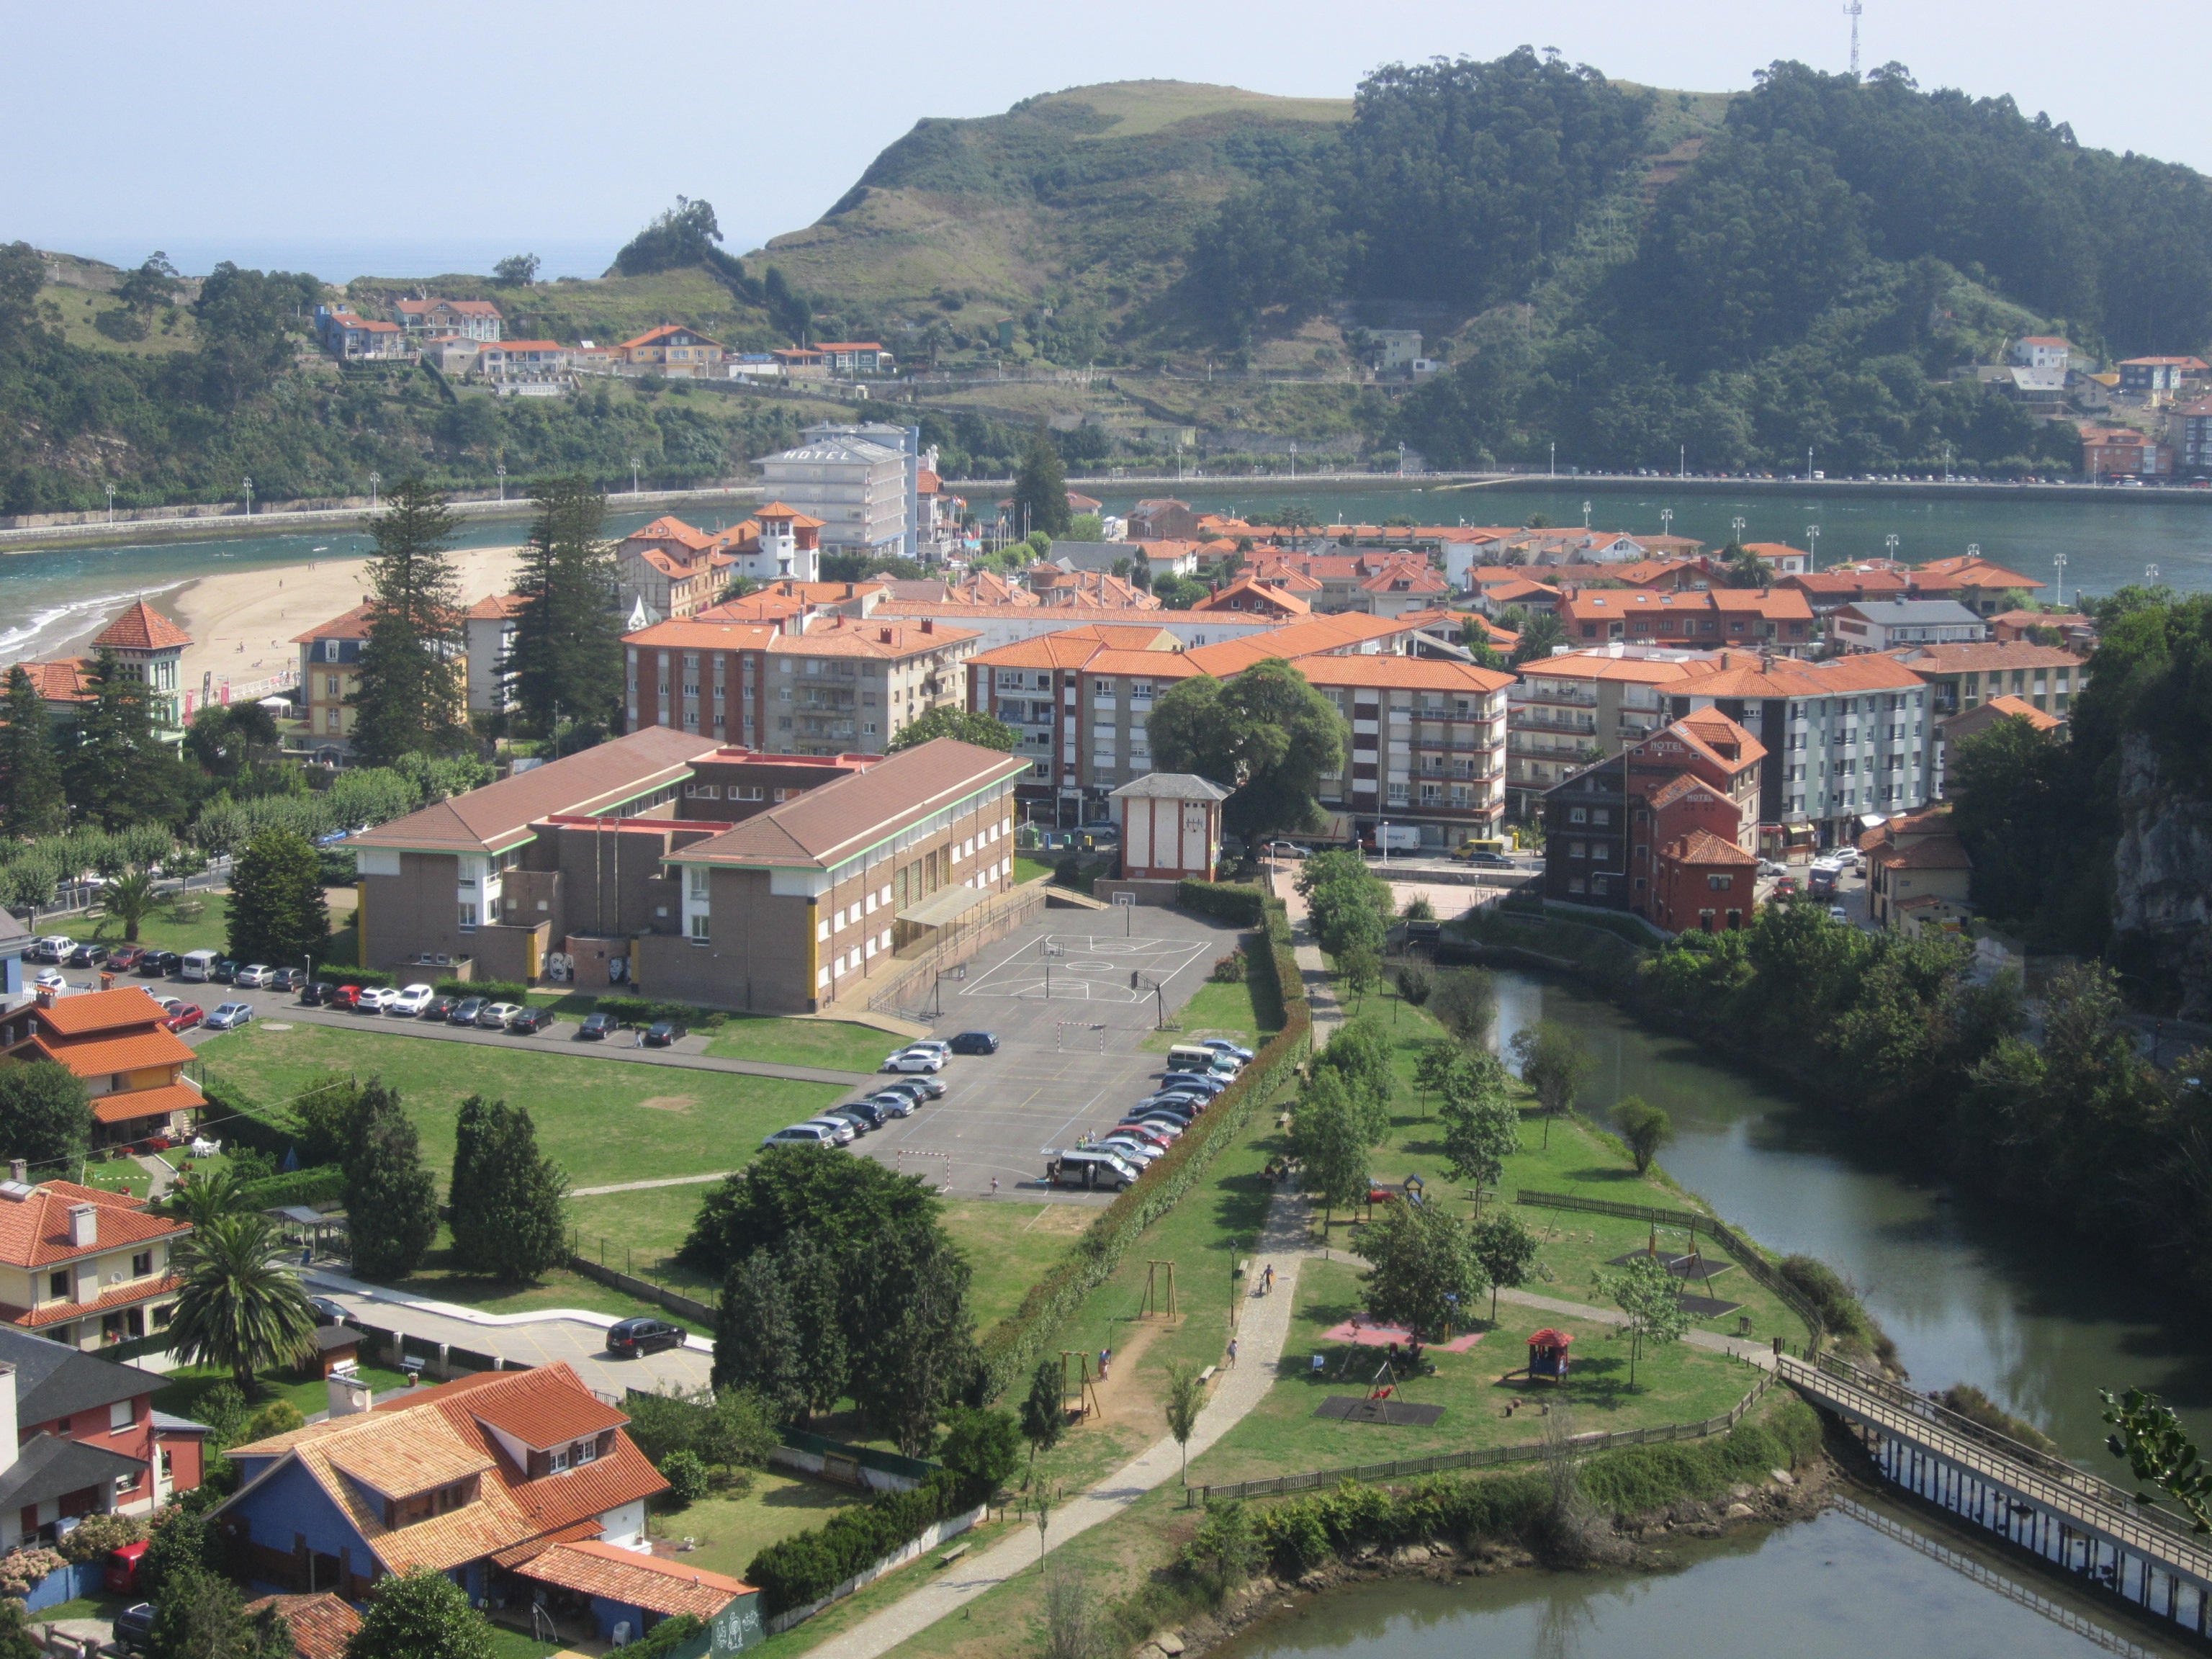
landscape, photography, town, river, cityscape, village, suburb, tourism, waterway, estate, asturias, neighbourhood, bird's eye view, aerial photography, residential area, geographical feature, human settlement, ribadesella